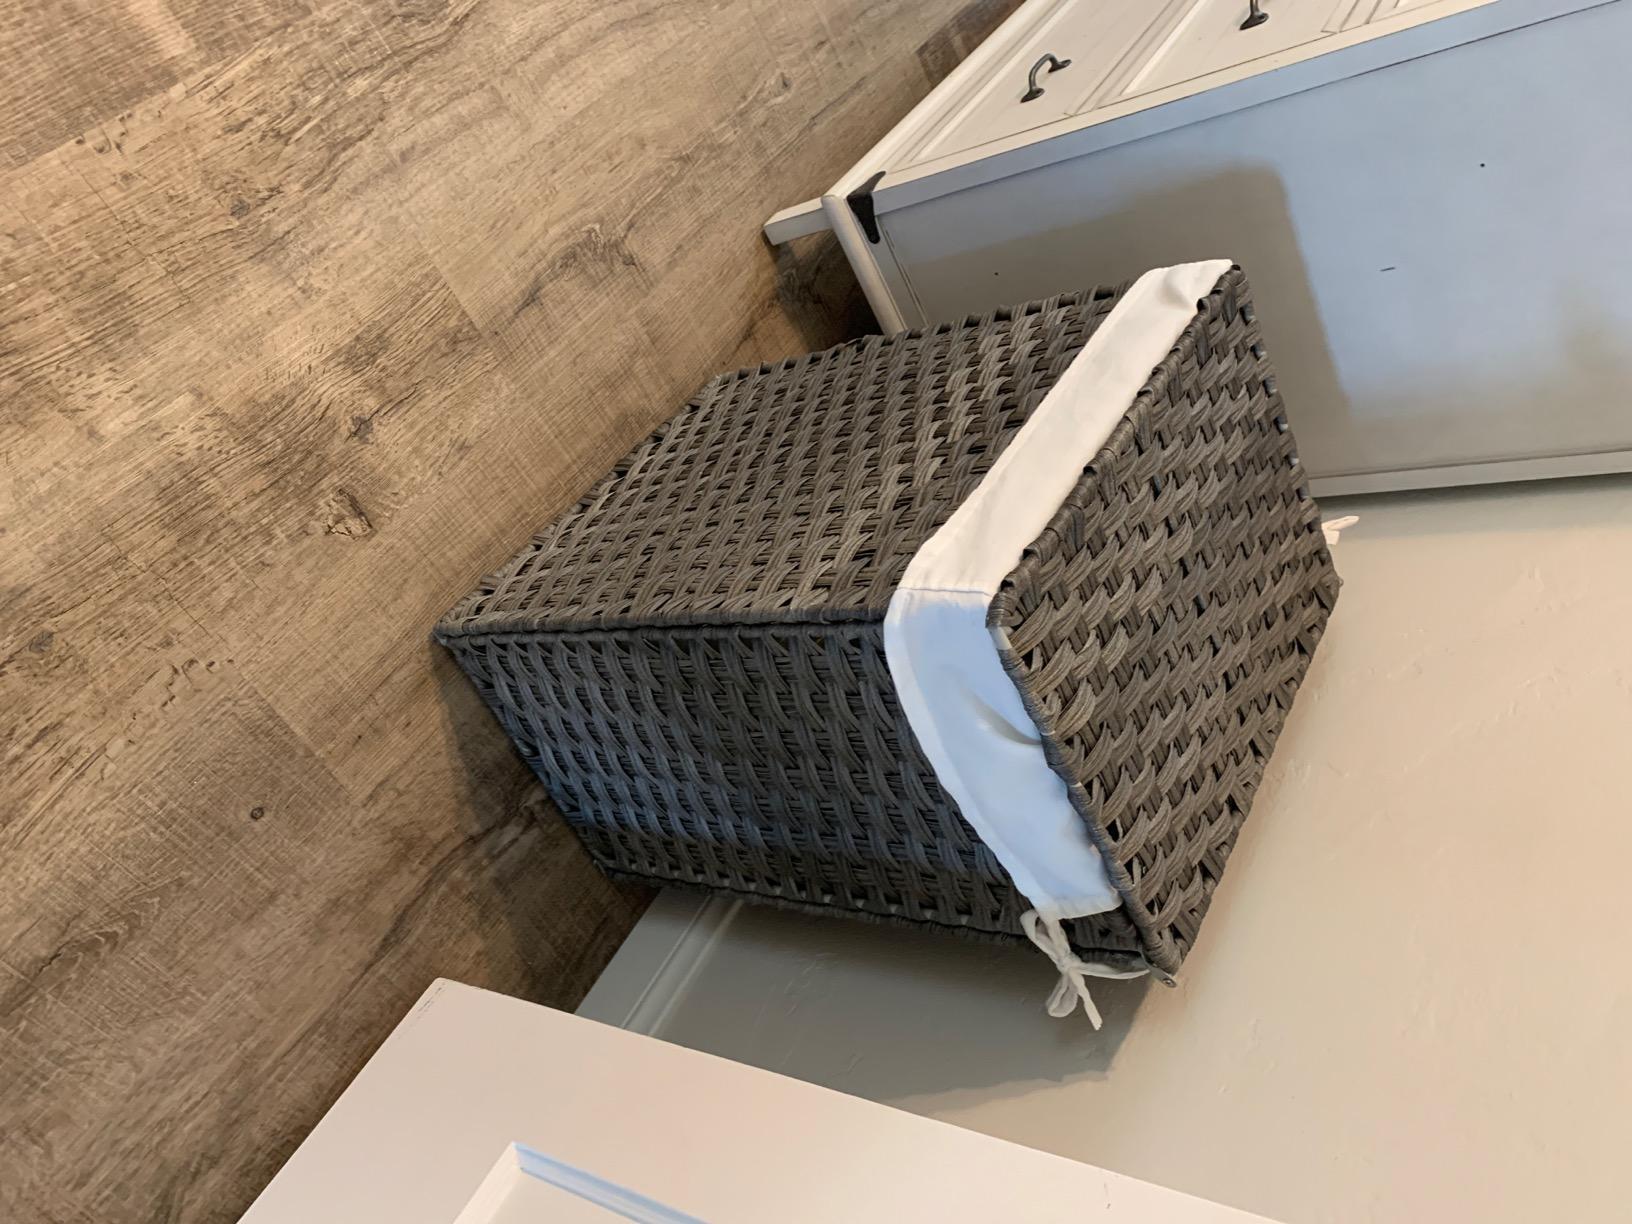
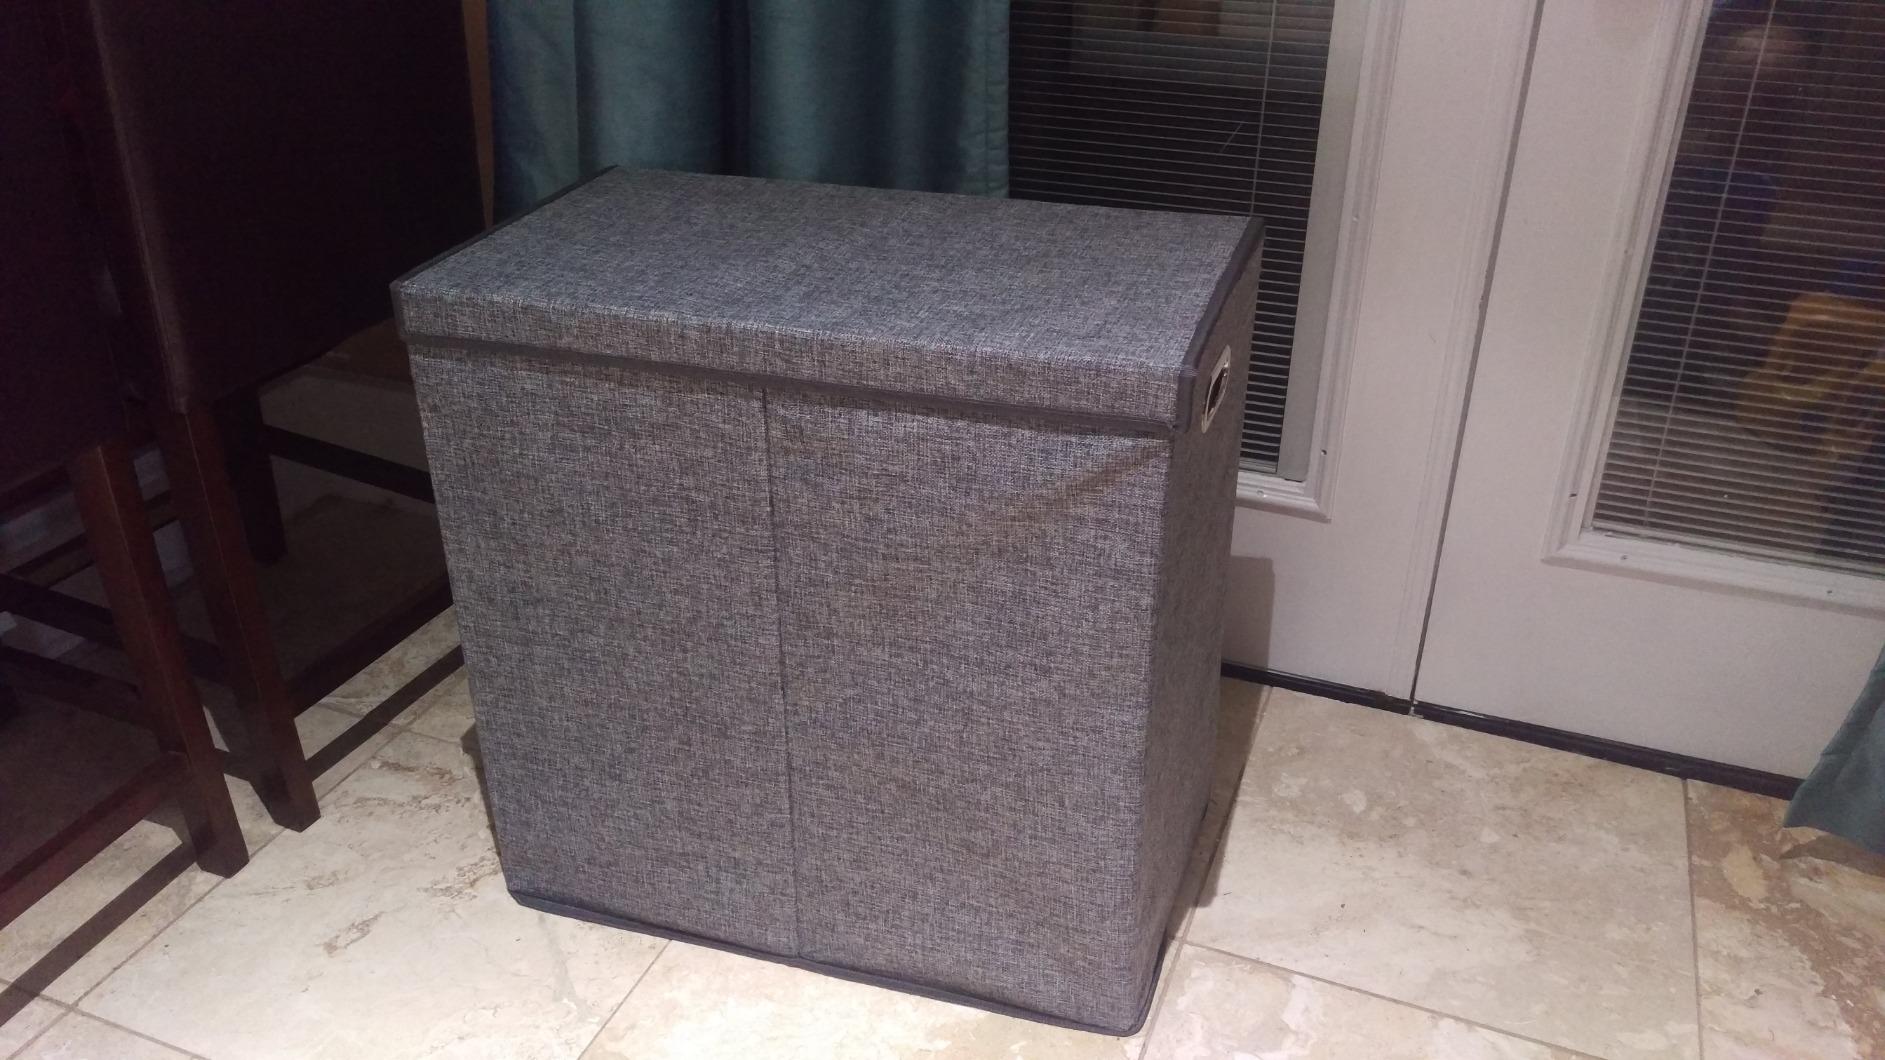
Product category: items_hamper
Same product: no